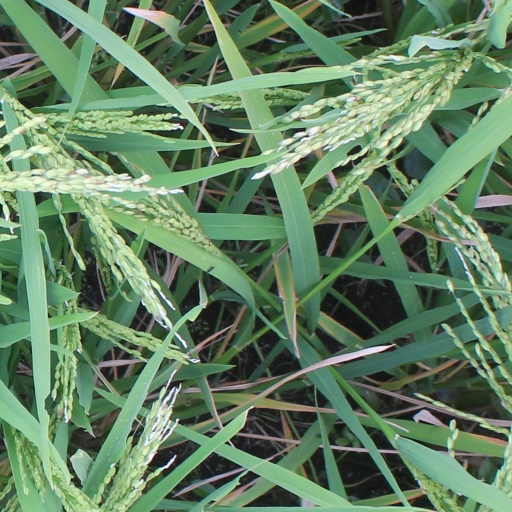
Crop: rice